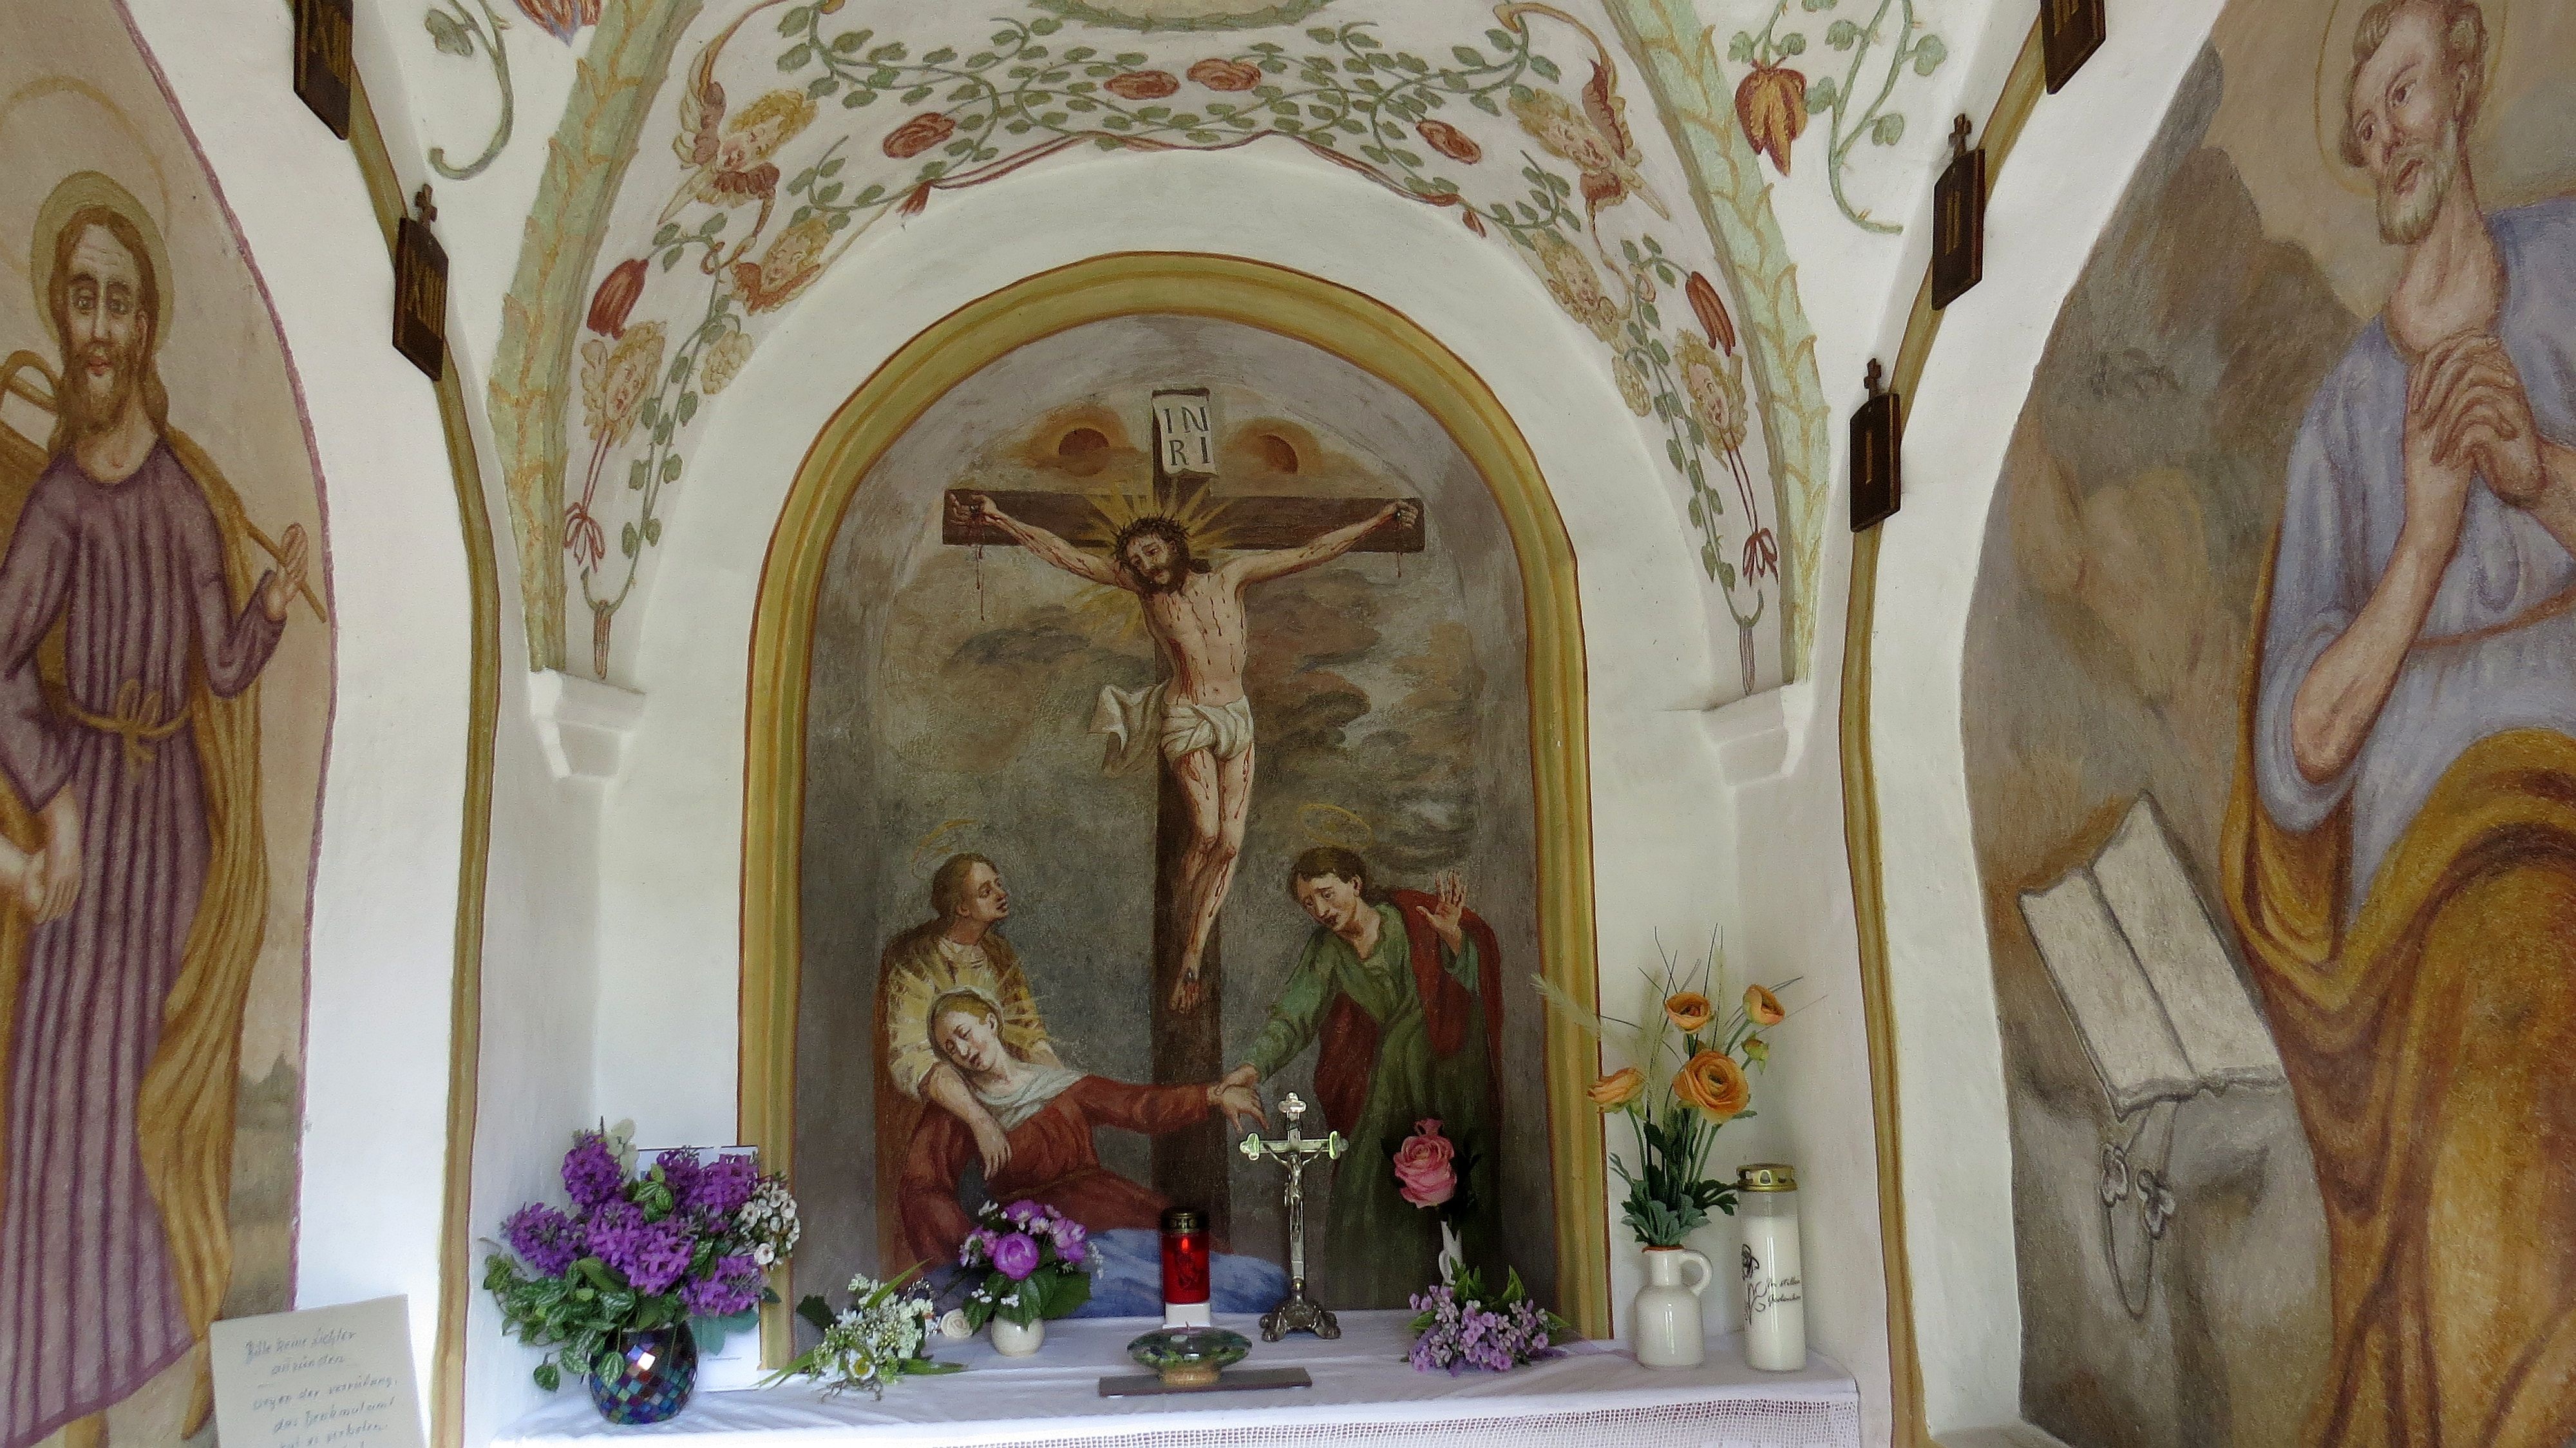
arch, church, chapel, painting, interior design, art, altar, mural, tyrol, stubai, modern art, ancient history